Cody Asche

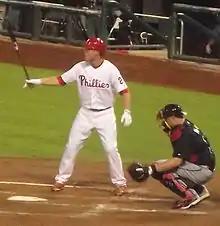
Asche batting on September 7, 2013

When Asche reached the major leagues, he was regarded as having decent potential at the plate, perhaps comparable to Mariners' third baseman Kyle Seager. While he hit for power in the minor leagues, his big league power was expected to be adequate, perhaps averaging 12–14 home runs per season. "Baseball Prospect Nation" reported that he "gets pull happy when he sells out for power and ultimately swings too hard at times." Like most left-handed hitters, Asche performed better against right-handed pitchers than left-handed pitchers, hitting .238 off the former and .219 off the latter in the major leagues during 2013. "FanGraphs" columnist Michael Barr summarized Asche's offensive potential by writing, "He's certainly not going to be a world beater, but having double digit home run and speed potential while hitting something in the .275 range is likely the kind of hitter than many of you could use at third base."